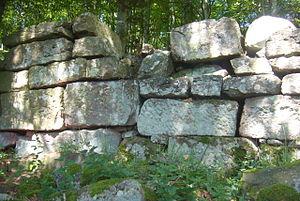
Le château de Frankenbourg est un château fort médiéval en ruine situé sur le sommet de la montagne du Schlossberg, entre les villages de Neubois et de La Vancelle, dans le sud du Bas-Rhin. Le château a vraisemblablement été construit sur un site plus ancien, comme en témoignent la présence d'un mur protohistorique et des traces d'un peuplement celtique et romain.
La vallée de Villé, ou val de Villé, est situé dans le département du Bas-Rhin et compte environ 10 300 habitants. Villé en est le bourg principal, chef-lieu et centre névralgique de la vallée.